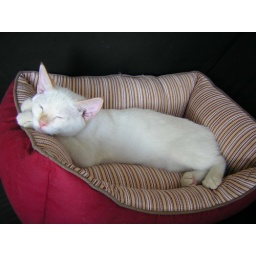
sleeping in his bed